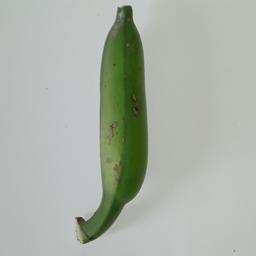
Ripeness: Green